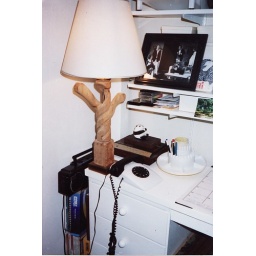
Curtis' 1st Manhattan Studio in 1990 - office desk